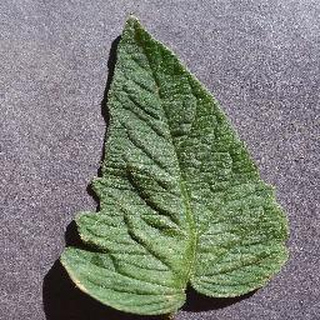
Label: healthy_tomato